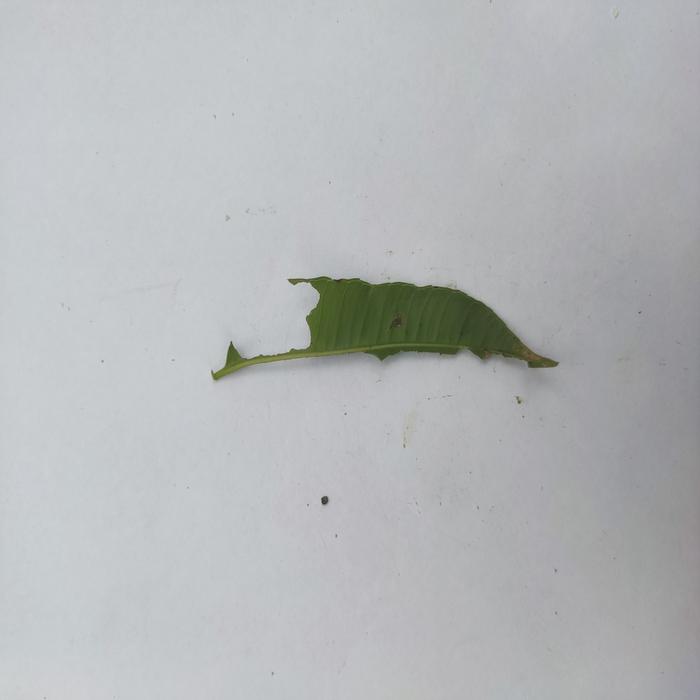
Crop: Hog Plum
Leaf condition: Caterpillars_Infestation